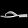
Label: Sandal